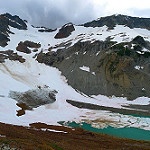
Label: glacier